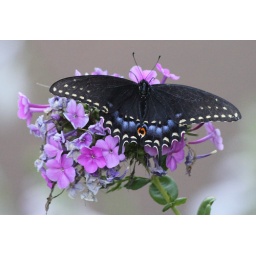
Finally a butterfly is enjoying these flowers in the back yard.